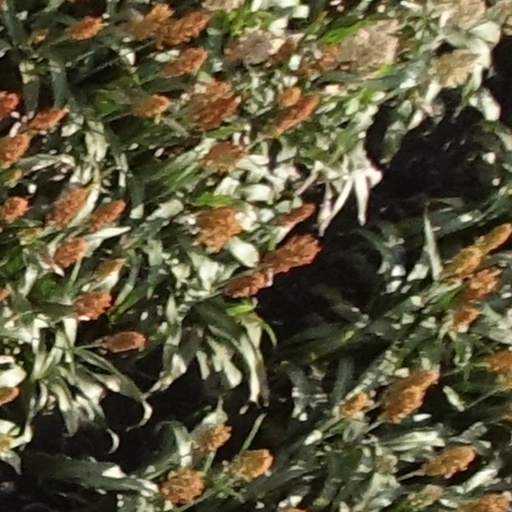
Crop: sorghum